Question: Please indicate a possible affordance area of the cup that can be used for holding
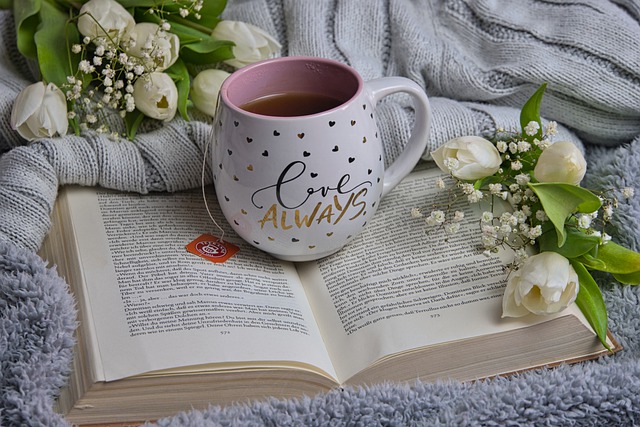
Answer: [216.5, 52, 425.5, 261]